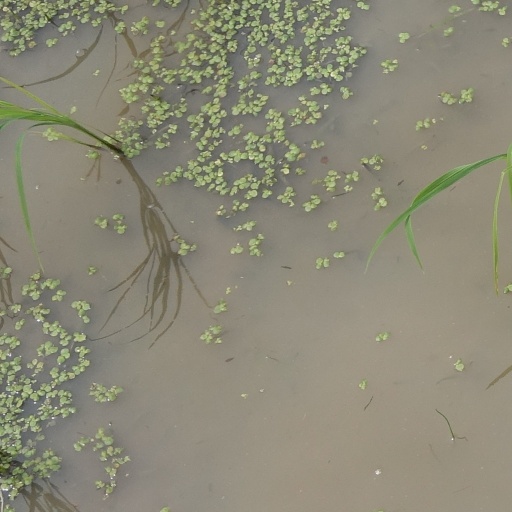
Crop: rice